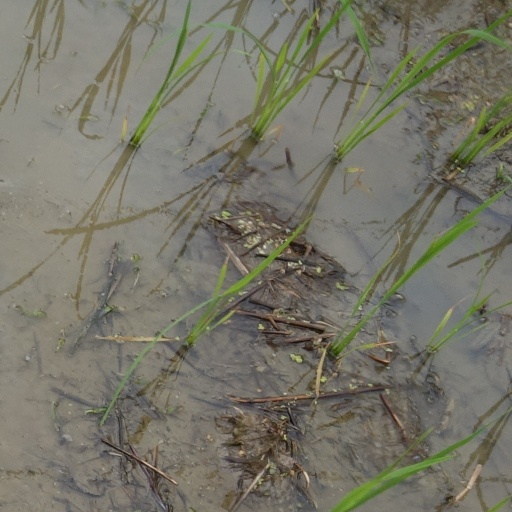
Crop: rice